2018 United States state legislative elections

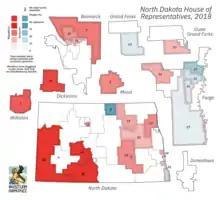
2018 North Dakota House of Representatives elections

All of the seats of the North Carolina Senate and the North Carolina House of Representatives were up for election in 2018. Republicans retained control of both chambers, but Democrats won enough seats to break the Republican legislative super-majority.